Racket (programming language)

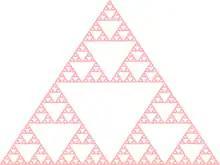
The result of this program, as shown in DrRacket

This program, taken from the Racket website, draws a Sierpinski triangle, nested to depth 8.